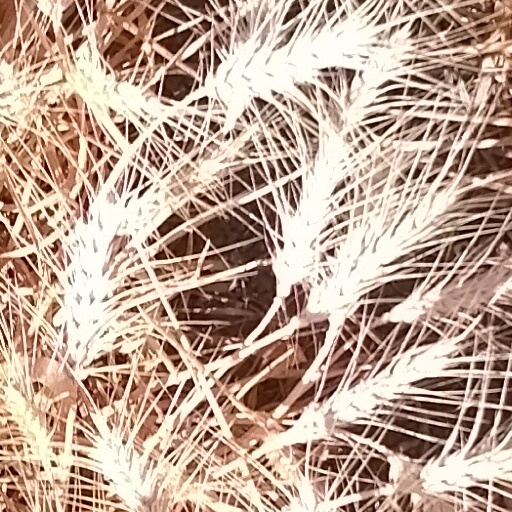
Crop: wheat